Paul Ingrassia (lawyer)

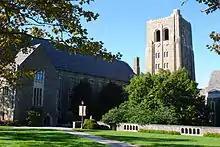
Cornell Law School, where Ingrassia studied (pictured in 2011)

Paul J. Ingrassia was born on May 13, 1995. Ingrassia graduated from Fordham University with a degree in mathematics and economics. He graduated from Cornell Law School in May 2022. Ingrassia served as the senior online editor of the "Cornell Journal of Law and Public Policy".